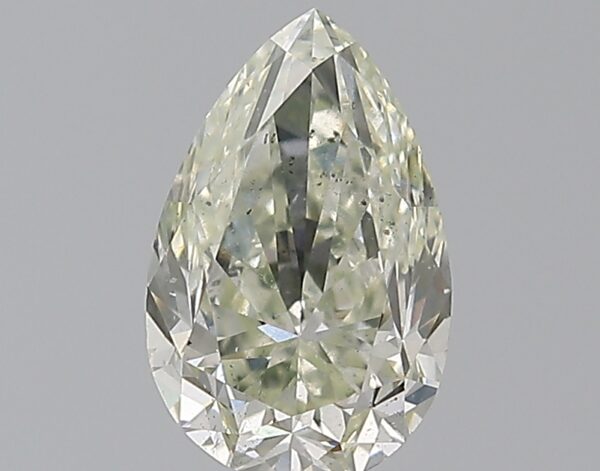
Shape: pear
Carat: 1
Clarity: SI1
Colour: K
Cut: GD
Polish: EX
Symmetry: VG
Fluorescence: M
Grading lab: GIA
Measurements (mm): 8.12 x 5.19 x 3.58